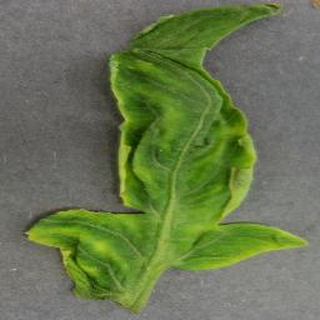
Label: tomato_yellow_leaf_curl_virus